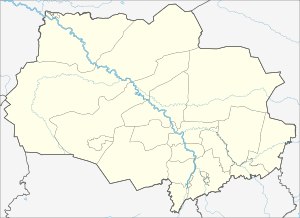
Tomsk
Tomsks beliggenhed i Tomsk oblast  56°29′N 84°57′Ø﻿ / ﻿56.483°N 84.950°Ø﻿ / 56.483; 84.950Koordinater: 56°29′N 84°57′Ø﻿ / ﻿56.483°N 84.950°Ø﻿ / 56.483; 84.950
Tomsk er en by i Tomsk oblast, Sibiriske føderale distrikt i Den Russiske Føderation, beliggende i det vestlige Sibirien på bredden af floden Tom. Tomsk er administrativt center i oblasten og har 572.740 indbyggere.